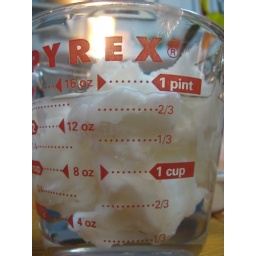
by droping in a cup of water, measure the displaced water to 2 cups to measure shortening without greasy mess!